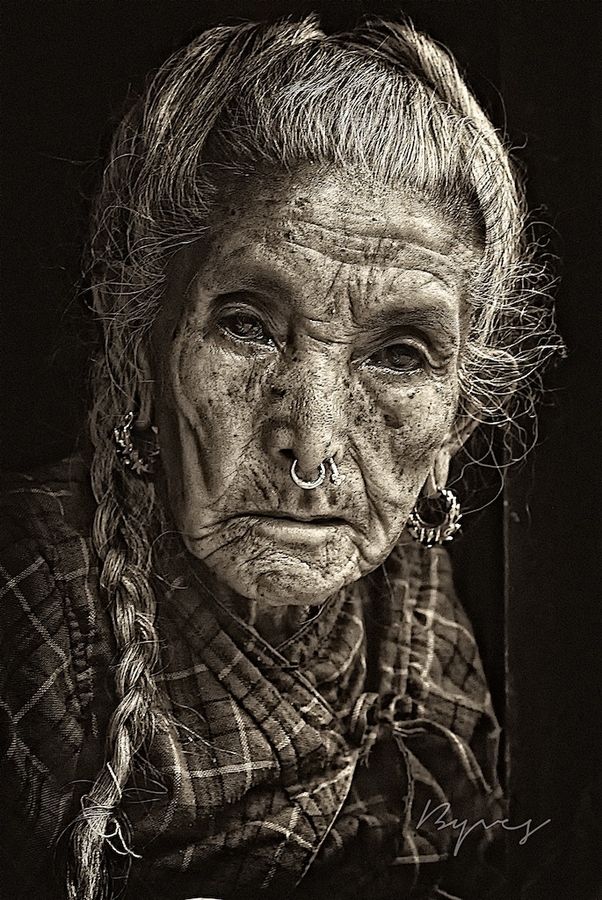
Gender: women